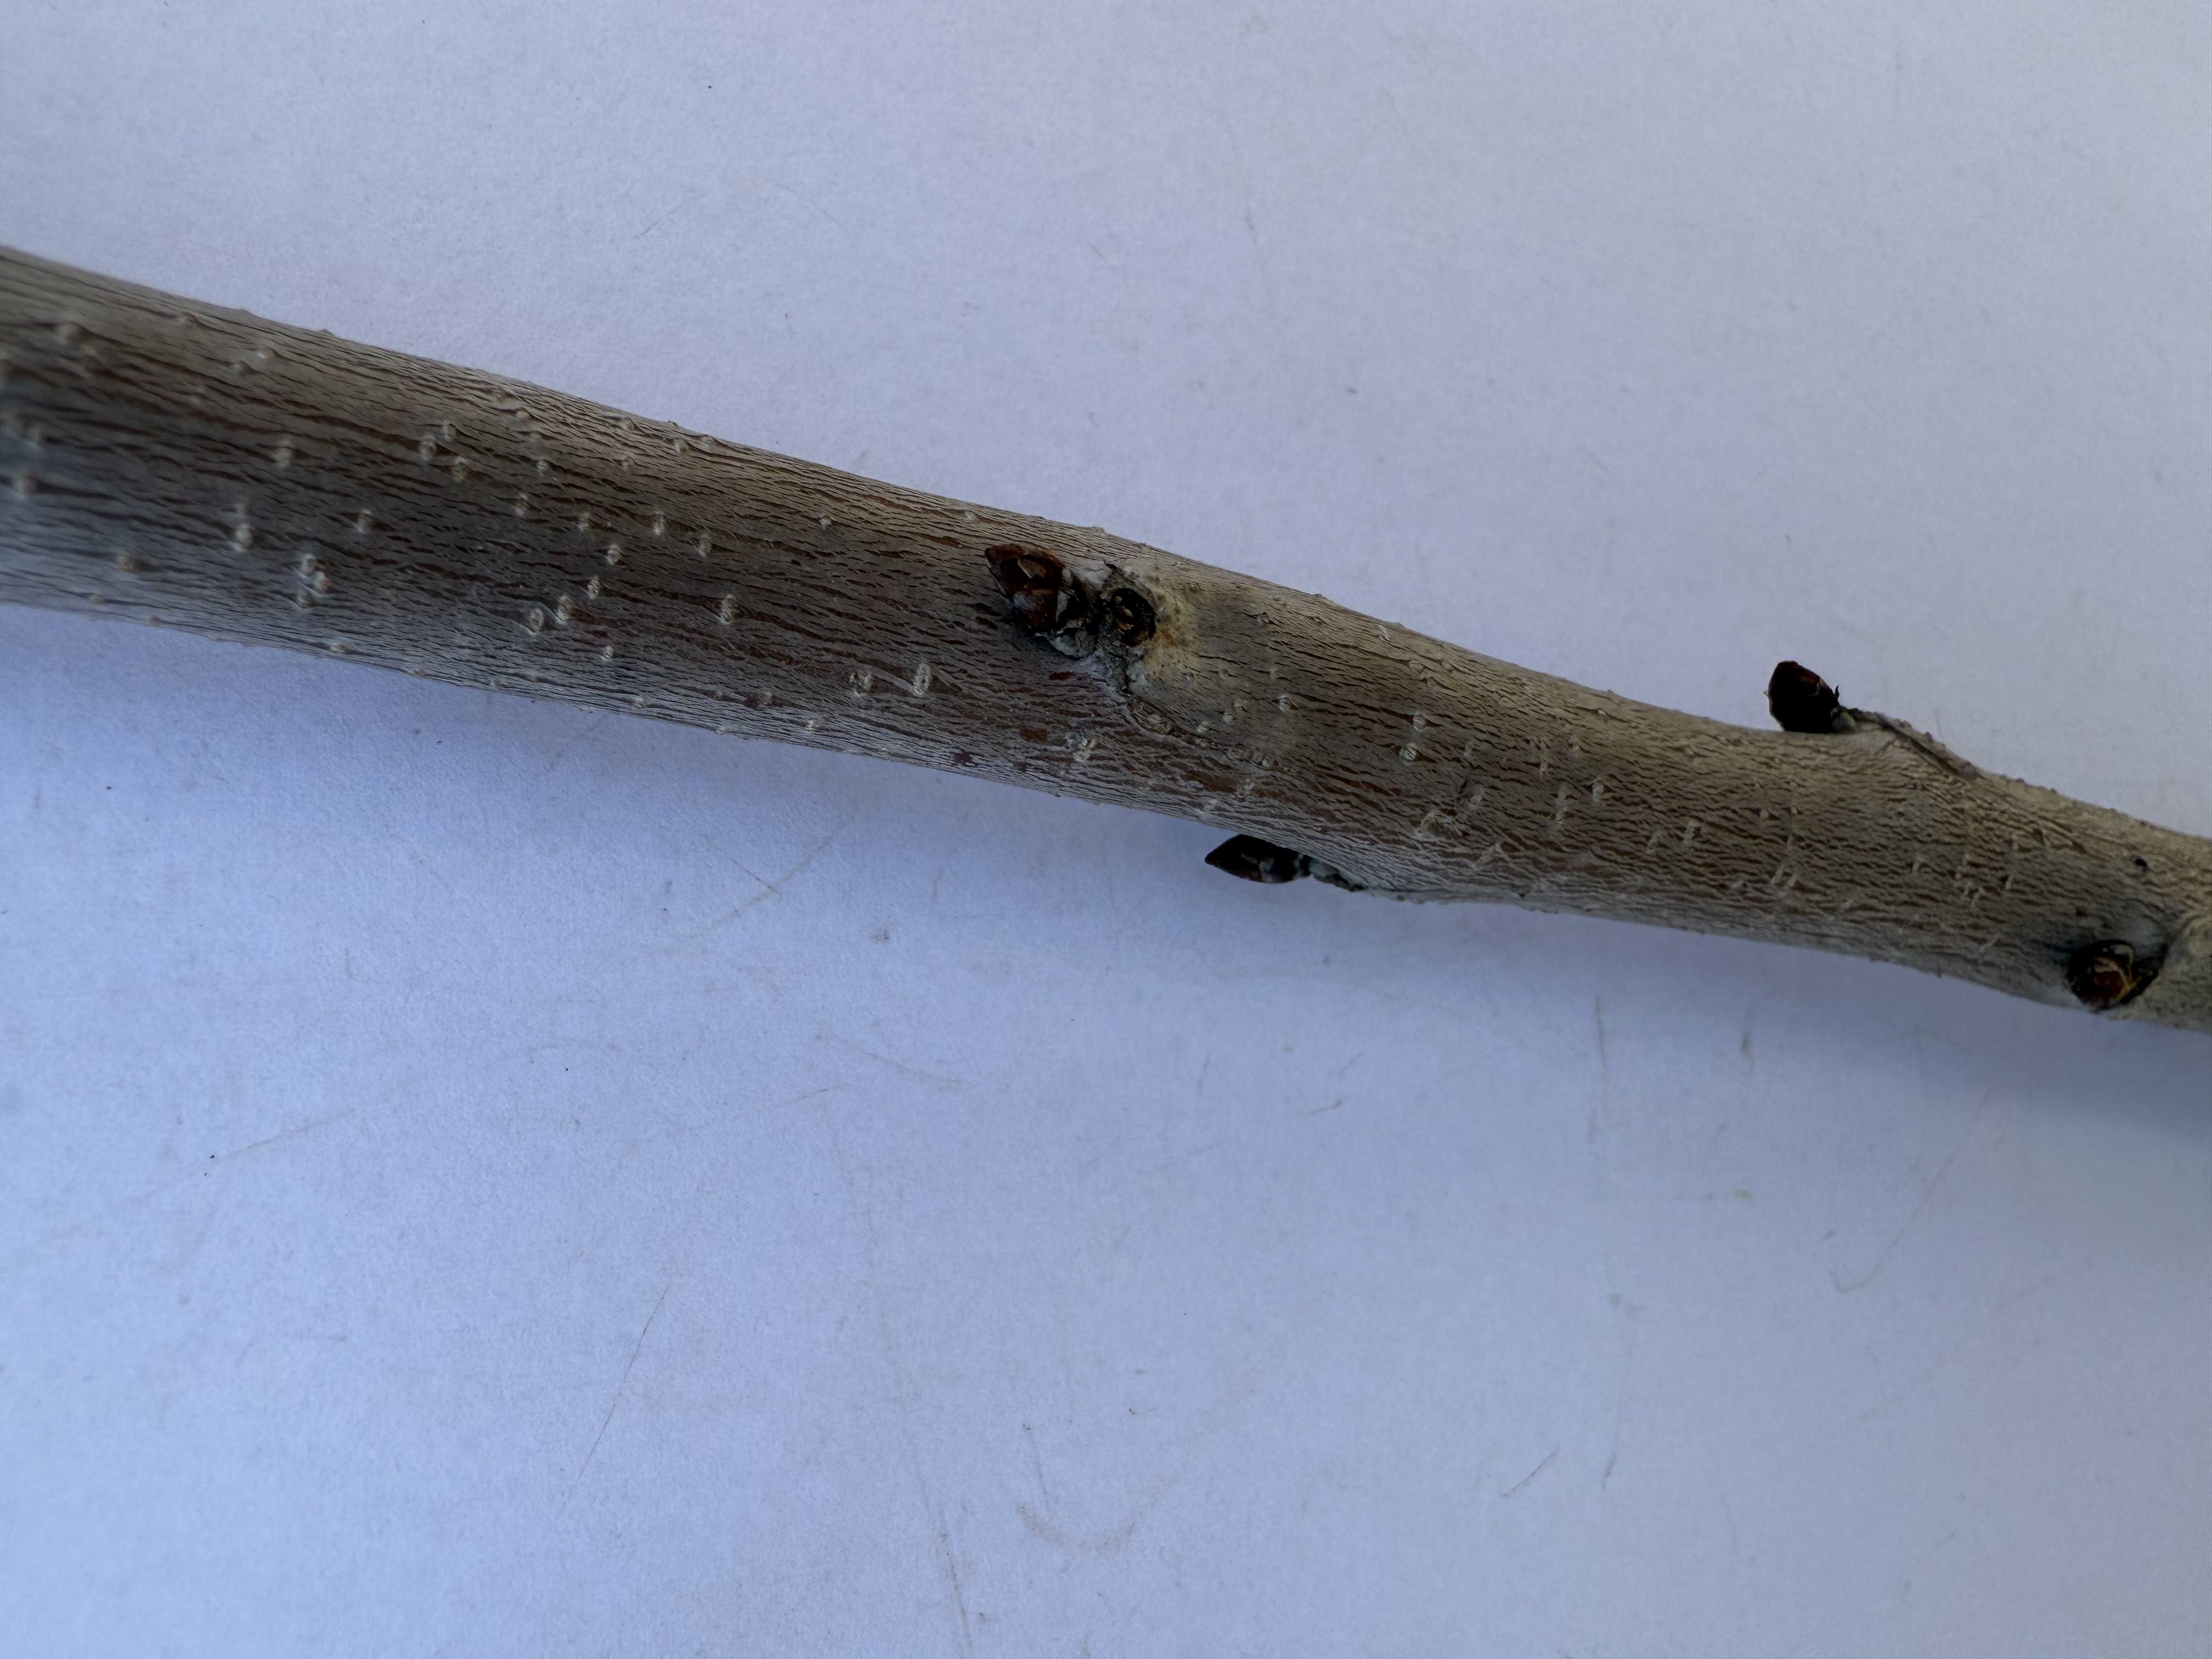
Variety: Napolyon Cherry